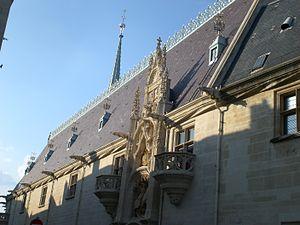
Nancy, Palais des Ducs de Lorraine, 1502-12Italiano: Nancy, Palazzo Ducale, 1502-17Русский: Дворец герцогов Лотарингских